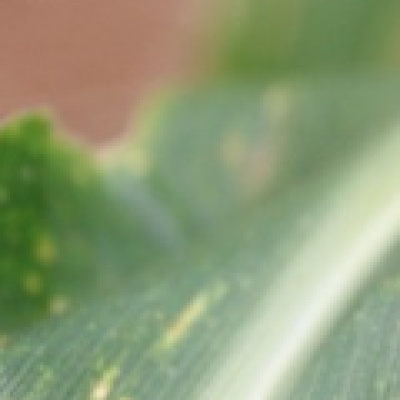
Label: Corn_(Maize)___Leaf_Spot